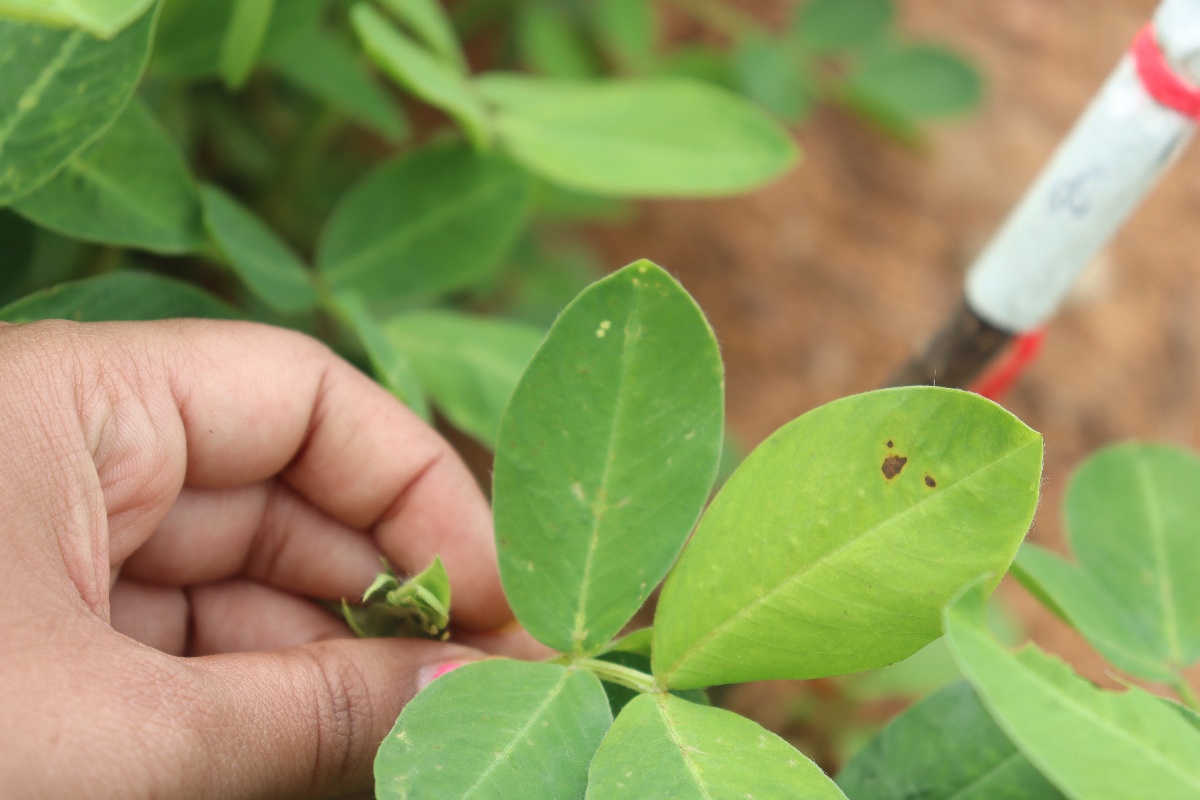
Label: early_leaf_spot